Blood Run Site

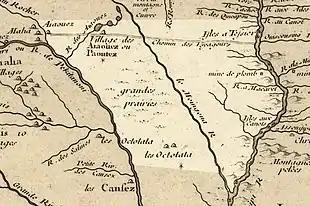
Iowa in 1718, showing cluster of Ioway ("Aiouez") and Omaha ("Maha") villages in the northwest, possibly including Blood Run; Guillaume Delisle map.

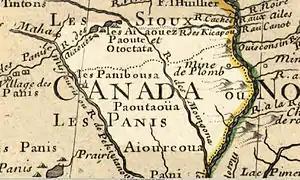
Iowa in 1798, showing villages, possibly Blood Run, labeled as Omhaha ("Maha"). Nearby tribes include Pawnee ("Panis/Panibousa"), Ioway ("Aiaouez/Aioureoua" and "Paoute/Paoutaoua"), Dakota ("Sioux"); contemporary state line highlighted.

Arikara, Dakota, and Cheyenne were regular traders with the village and Nakota/Dakota and Arikara people also regularly resided there in later years. The site overlaps the Iowa and South Dakota border, near Sioux Falls, South Dakota, between Granite, Iowa, and Harrisburg, South Dakota.